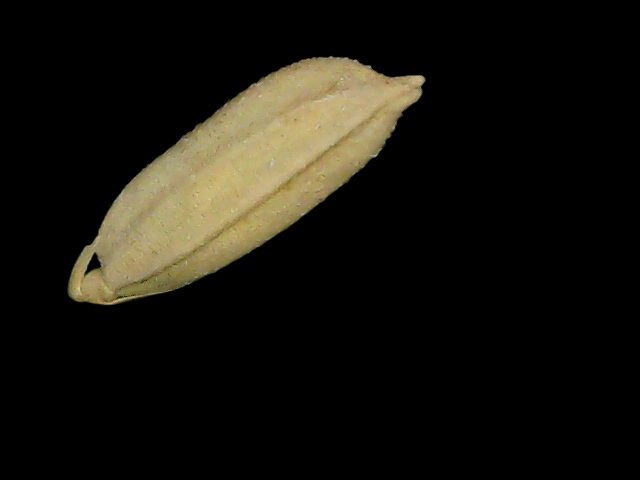
Rice variety: Bd52